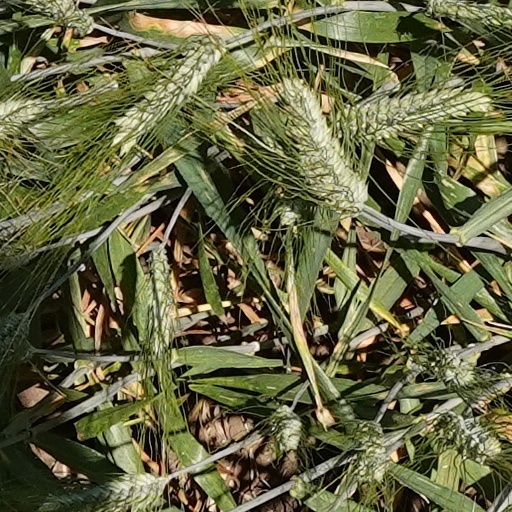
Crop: wheat